Mix network

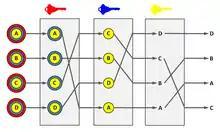
Simple decryption mix net. Messages are encrypted under a sequence of public keys. Each mix node removes a layer of encryption using its own private key. The node shuffles the message order, and transmits the result to the next node.

Mix networks are routing protocols that create hard-to-trace communications by using a chain of proxy servers known as "mixes" which take in messages from multiple senders, shuffle them, and send them back out in random order to the next destination (possibly another mix node). This breaks the link between the source of the request and the destination, making it harder for eavesdroppers to trace end-to-end communications. Furthermore, mixes only know the node that it immediately received the message from, and the immediate destination to send the shuffled messages to, making the network resistant to malicious mix nodes.